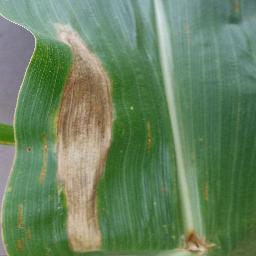
Label: Corn_(Maize)___Northern_Leaf_Blight